Streamliner

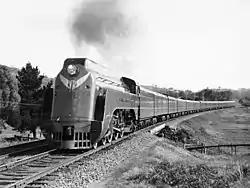
A streamlined S301 in Spirit of Progress service near Kilmore, Victoria, circa 1938

The E-units brought sufficient power for full-sized trains such as the B&O "Capitol Limited, the "Atchison, Topeka and Santa Fe Railway's (AT&SF's) "Super Chief," and the Union Pacific's upgraded "City of Los Angeles" and "City of San Francisco," which challenged steam power in all aspects of passenger service. EMC introduced standardized production to the locomotive industry, with its attendant economies of scale and simplified processes for ordering, producing and servicing locomotives. As a result, EMC was able to offer a variety of support services that decreased technological and initial cost barriers that would otherwise deter conversions to diesel-electric power. With power and reliability of new diesel-electric units improved with the EMC E3 locomotive in 1938, the advantages of diesel became compelling enough for a growing number of rail lines to select diesel over steam for new passenger equipment. The power and top speed advantages of state-of-the-art steam locomotives were more than offset by diesel's advantages in service flexibility, downtime, maintenance costs and economic efficiency for most operators.